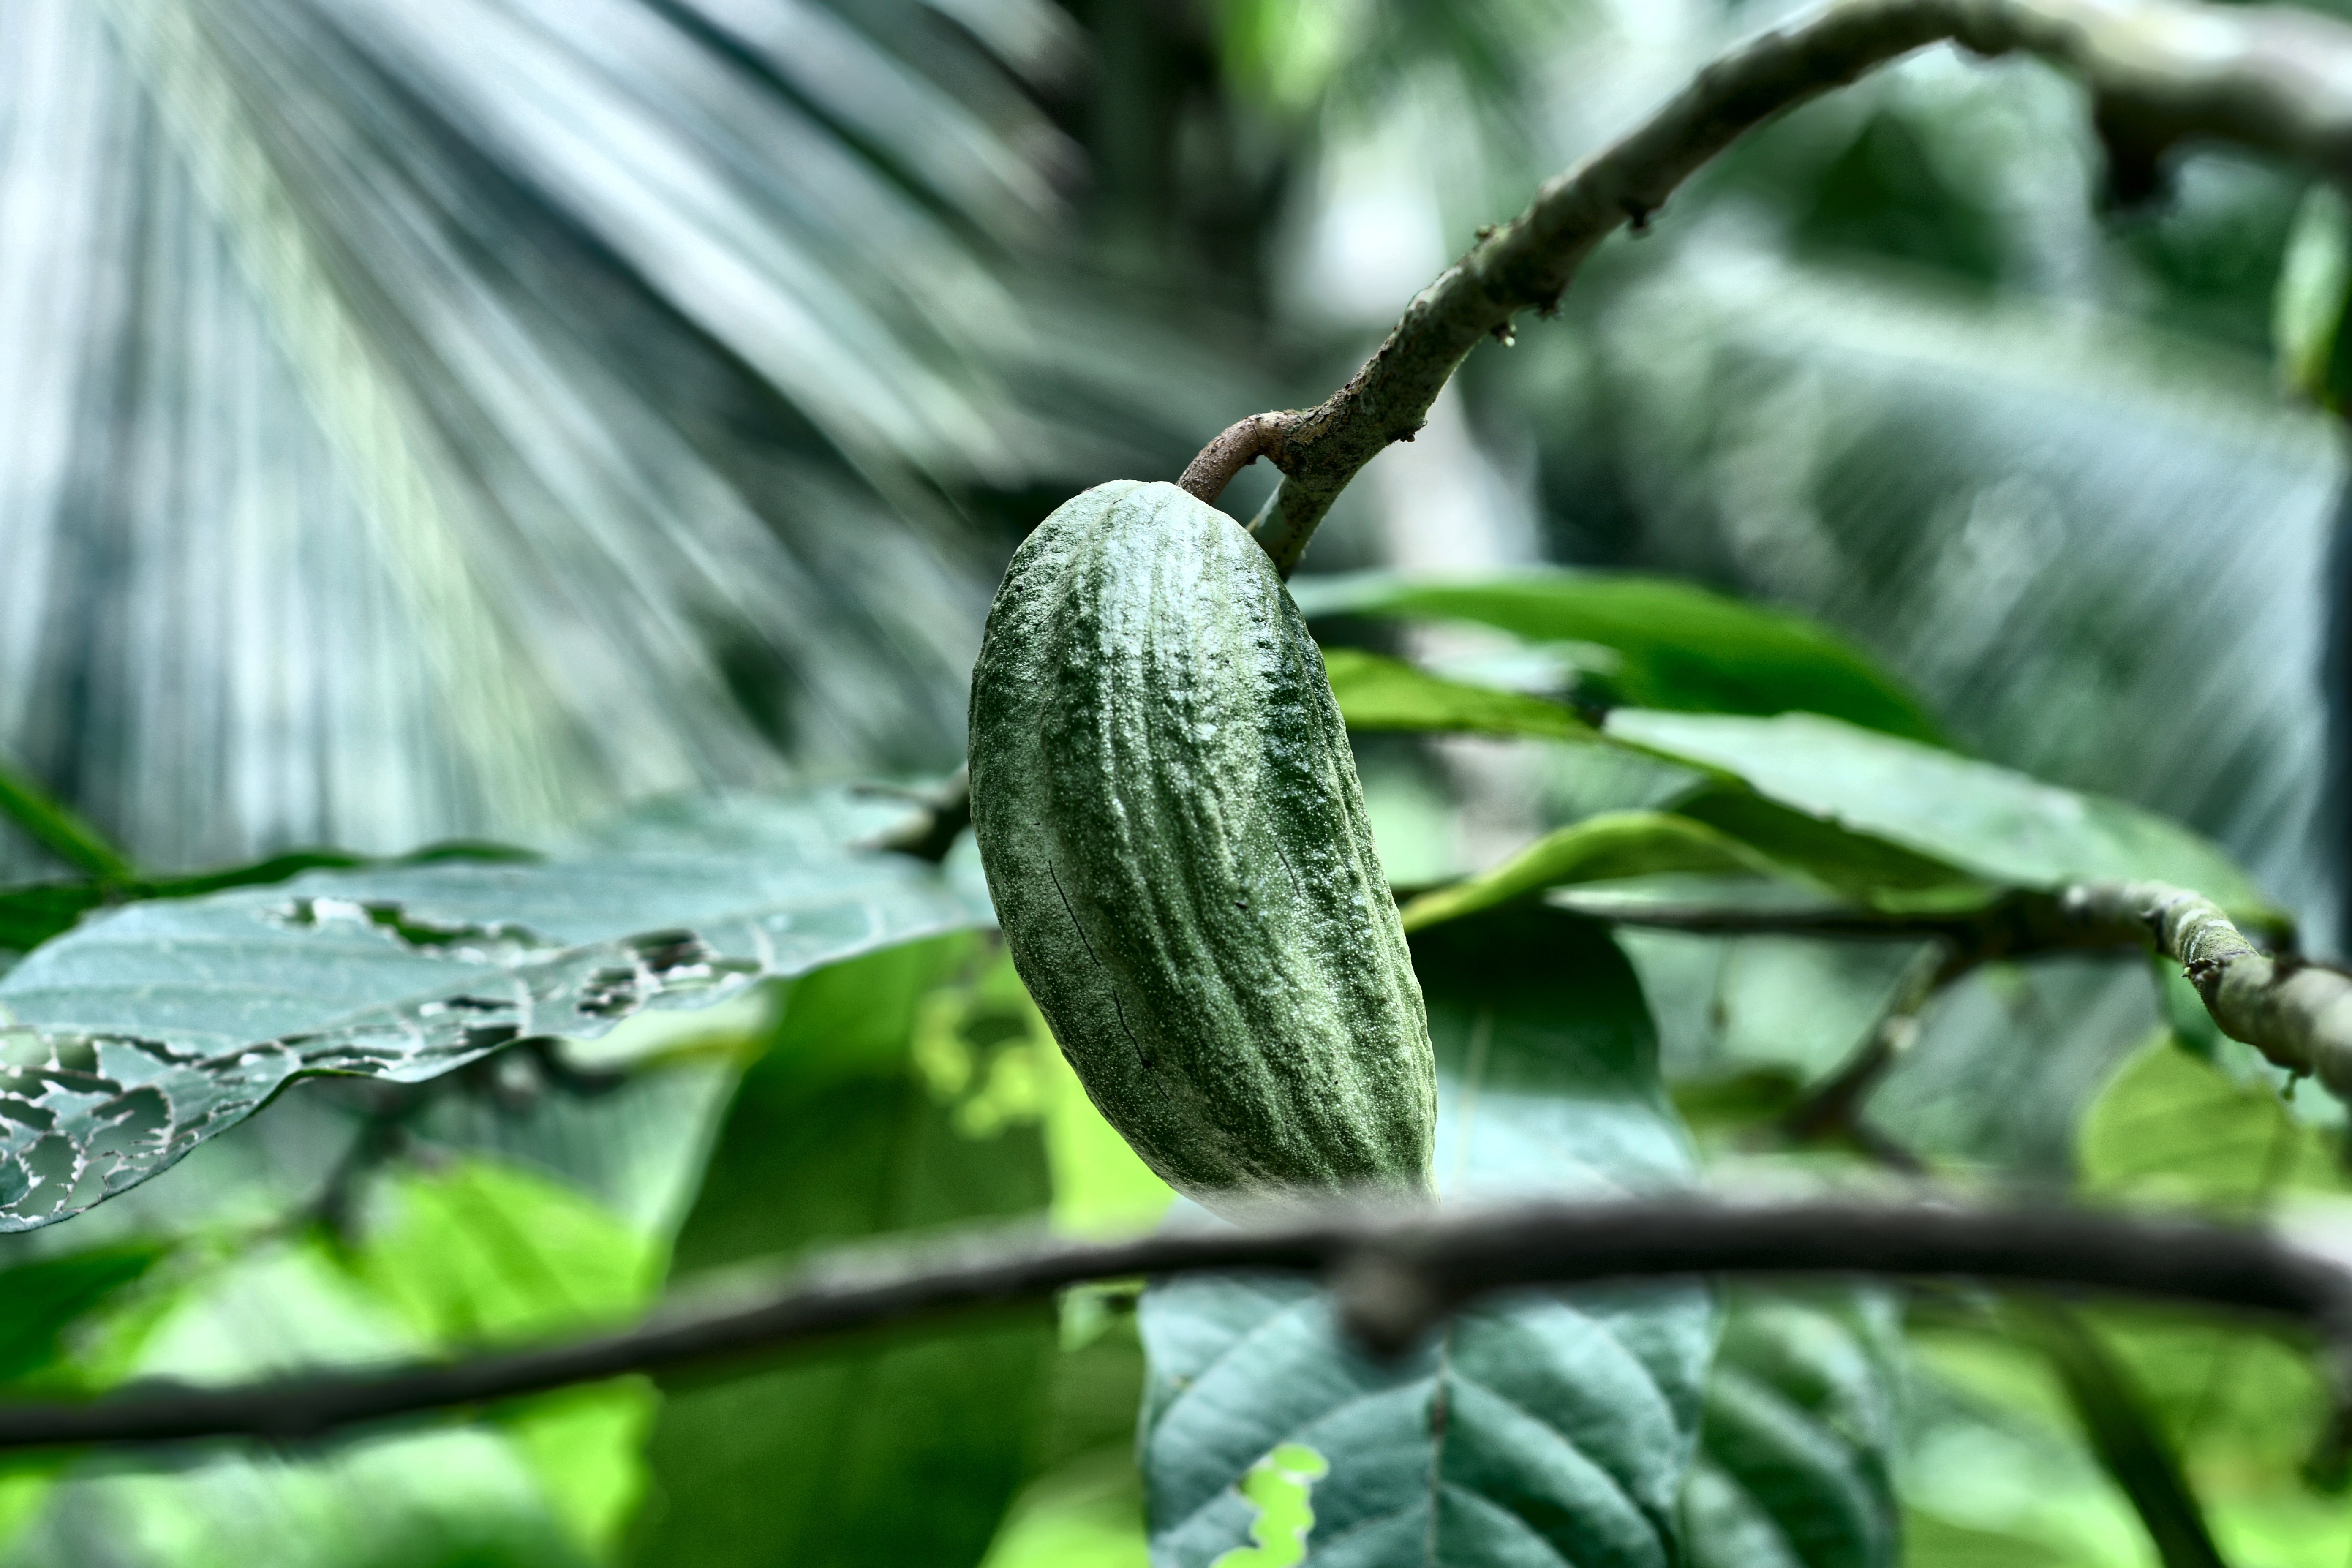
Maturity: unmature
Variety: Angoleta